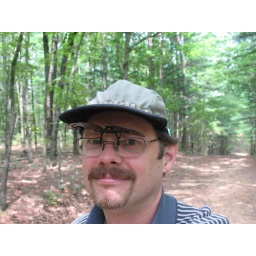
There's lots of woods to mountain bike in at Sewanee. Roger's first time there on his bike was very enjoyable.